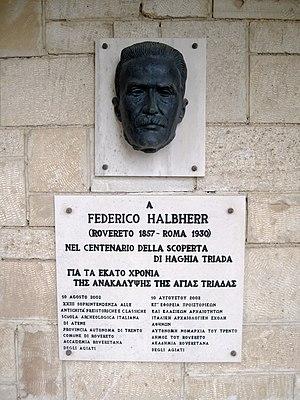
Federico Halbherr, né le 15 février 1857 à Rovereto et mort le 17 juillet 1930 à Rome, est un archéologue et épigraphiste italien.